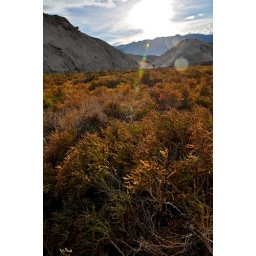
All this grass really like under water sea plants